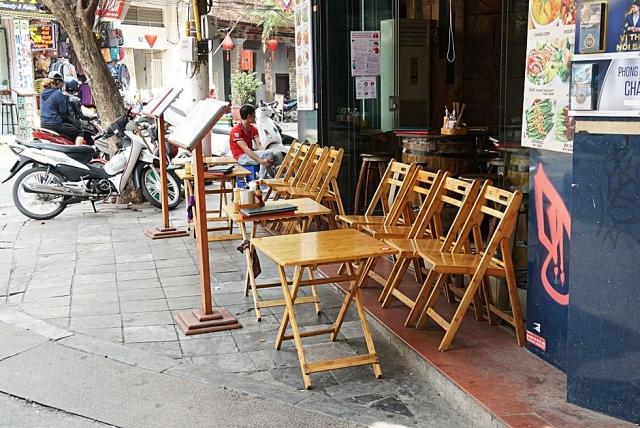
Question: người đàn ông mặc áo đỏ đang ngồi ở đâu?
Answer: trước một quán ăn